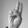
ASL letter: U